History of the San Diego Padres

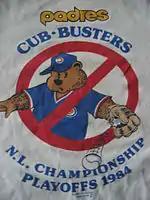
Cub-Busters t-shirts were popular with Padres fans in the 1984 postseason.

In the 1984 NLCS, the Padres faced the NL East champion Chicago Cubs, who were making their first post-season appearance since 1945 and featured NL Most Valuable Player Ryne Sandberg and Cy Young Award winner Rick Sutcliffe. The Cubs would win the first two games at Wrigley Field, and were less than two innings away from a series sweep when their luck changed. The Padres swept the final three games at then San Diego Jack Murphy Stadium (the highlight arguably being Steve Garvey's dramatic, game-winning home run off of Lee Smith in Game 4) to win the 1984 National League pennant. Gossage, a former New York Yankee, said the San Diego crowd at Game 3 was "the loudest crowd I've ever heard anywhere." Gwynn agreed as well. Jack Murphy Stadium played "Cub-Busters", a parody of the theme song from the 1984 movie "Ghostbusters". Cub-Busters T-shirts inspired from the movie were popular attire for Padres fans.